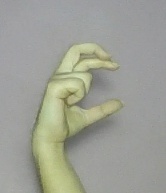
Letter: thal